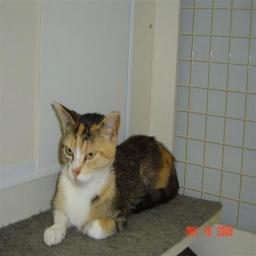
Animal: cats